Hermann Göring

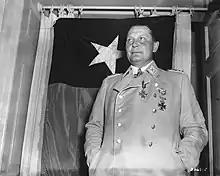
Göring in captivity 9 May 1945

Using this authority, on 8 July 1933 Göring enacted a law abolishing the Prussian State Council, the second chamber of the Prussian legislature that represented the interests of the Prussian provinces. In its place, he created a revised non-legislative Prussian State Council to serve merely as a body of advisors to him. Göring would serve as President of the council. It would consist, "ex officio", of the Prussian cabinet ministers and state secretaries, as well as hand-picked Nazi Party officials and other industry and society leaders selected solely by Göring. In October 1933, Göring was made a member of Hans Frank's Academy for German Law at its inaugural meeting. In July 1934, he was appointed "Reichforstmeister", with the rank of a "Reichsminister", as the head of the newly created Reich Forestry Office.